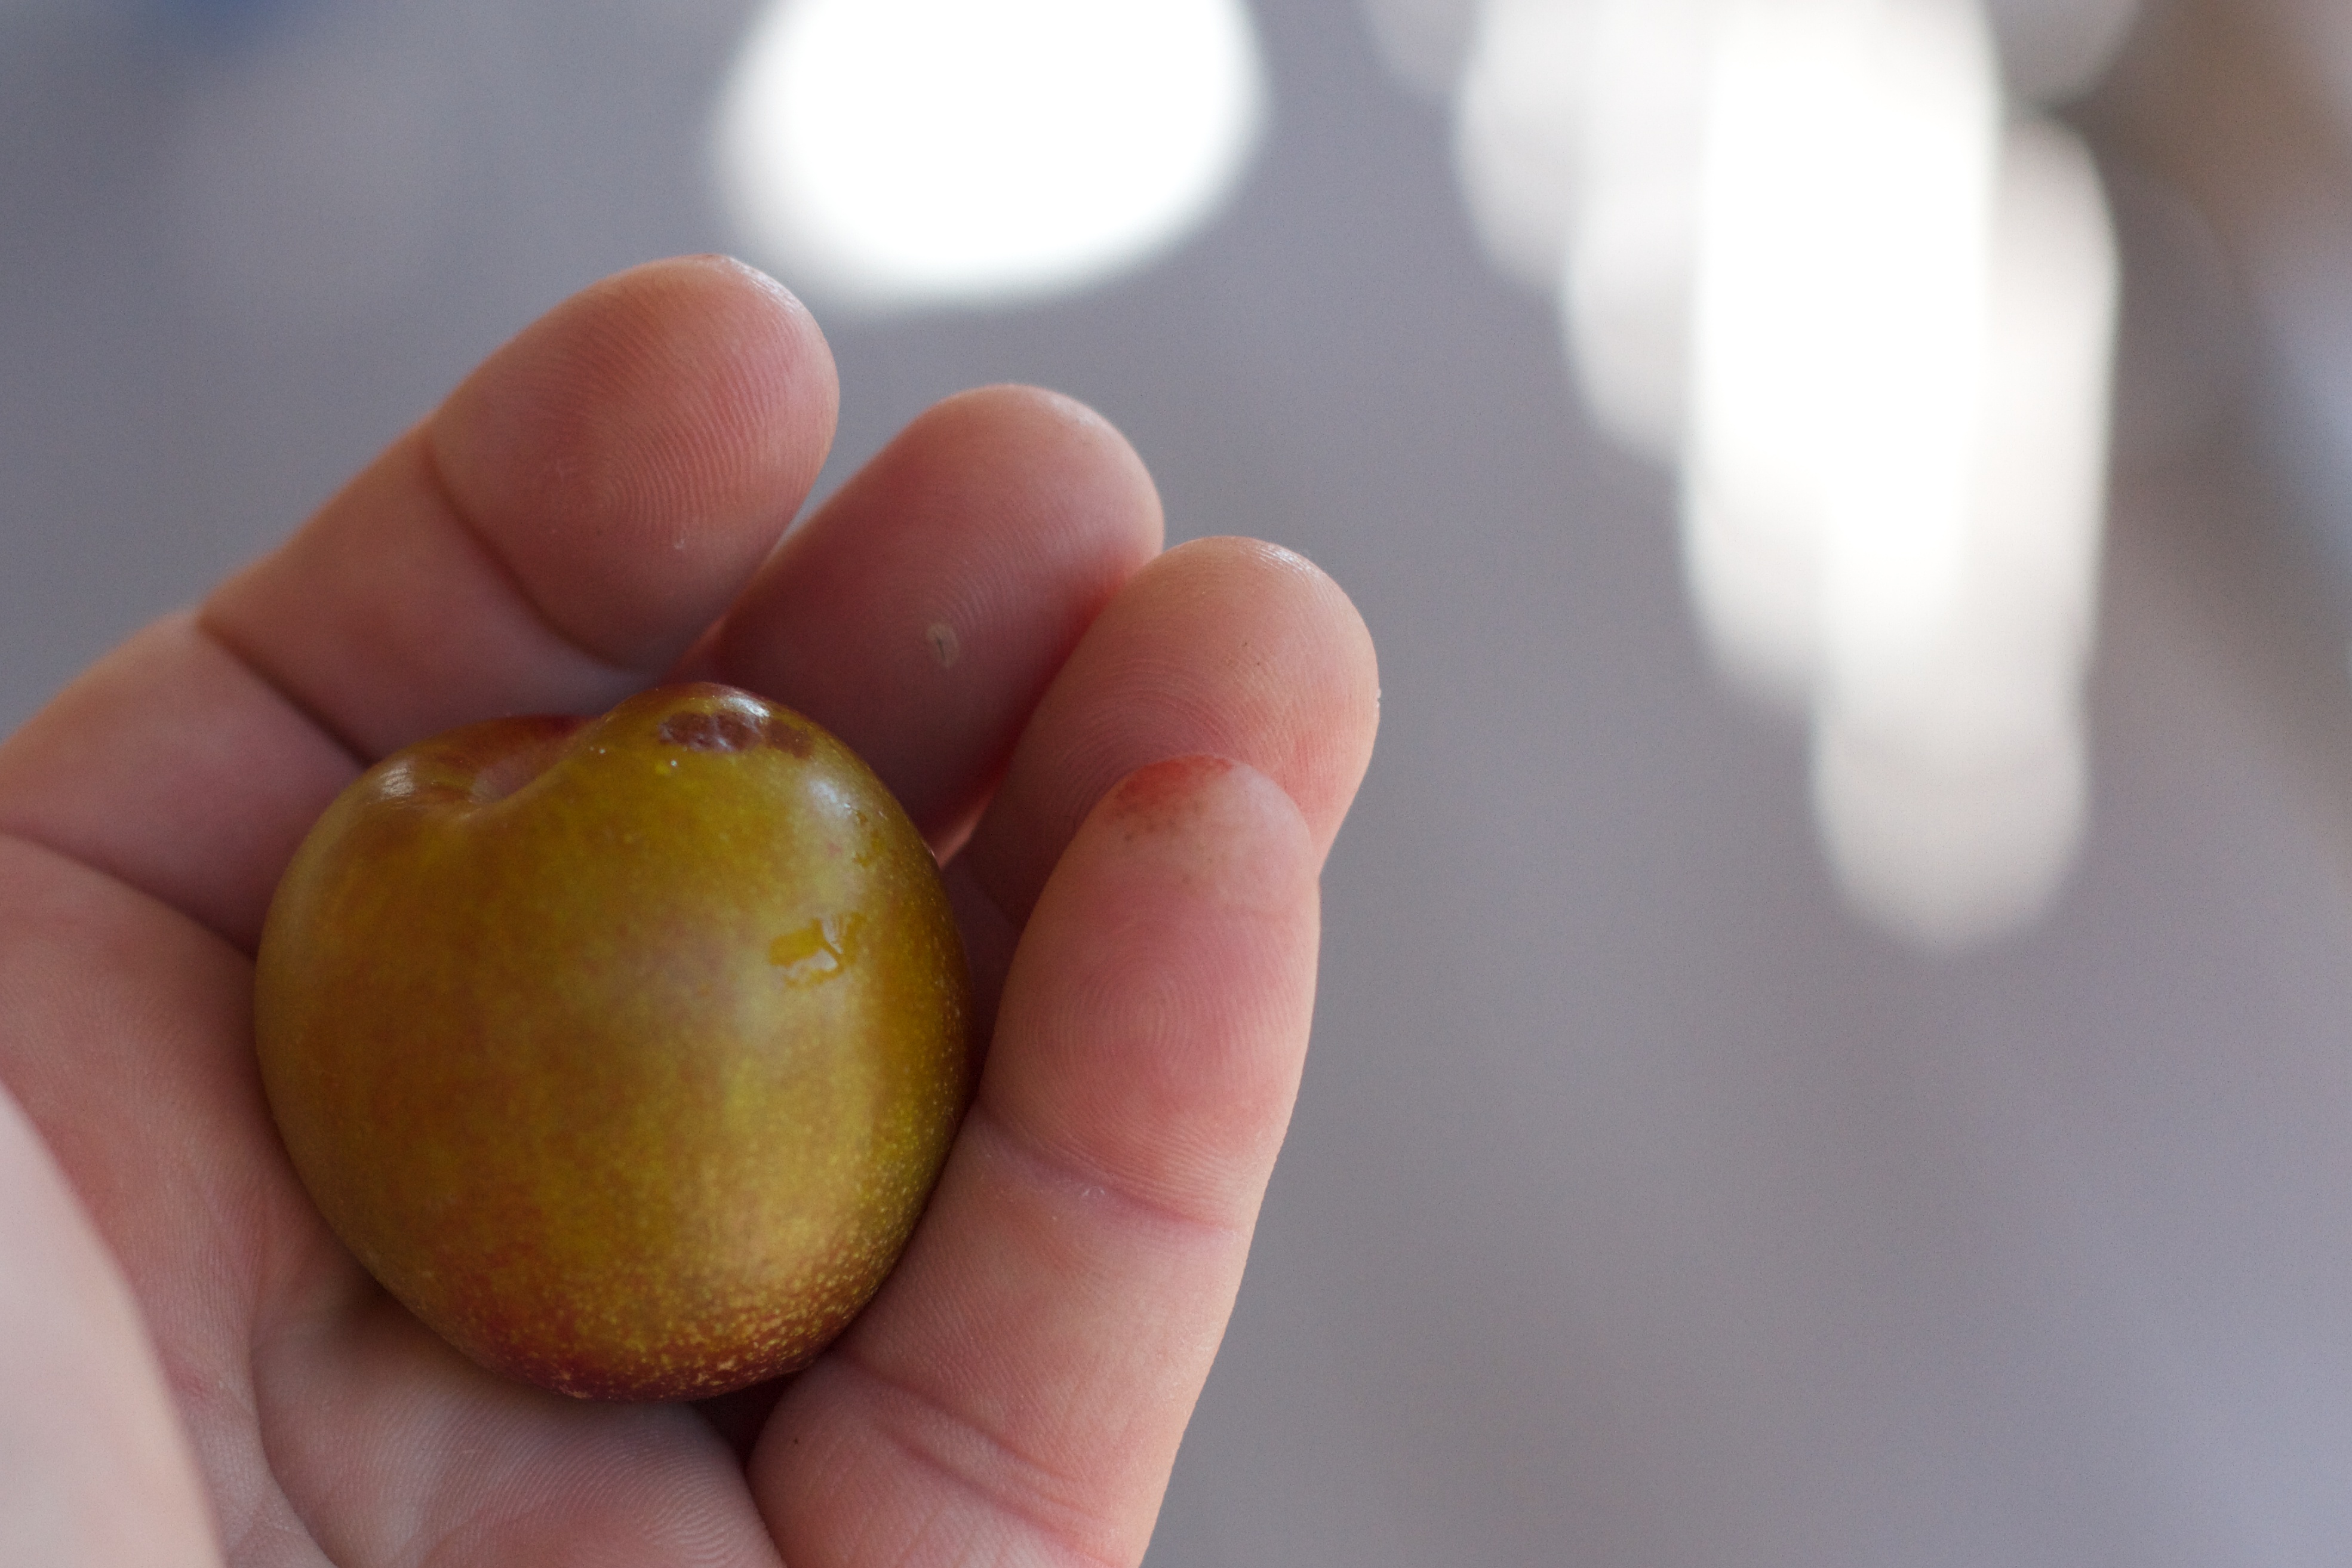
hand, plant, fruit, flower, food, produce, close up, plum, macro photography, flowering plant, land plant